Acraea (butterfly)

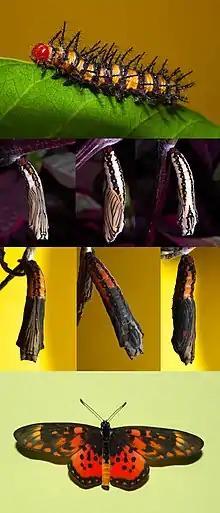
"Acraea zetes" larva, pupae and imago

The eggs are laid in masses; the larvae are rather short, of almost equal thickness throughout, and possessing branched spines on each segment, young larvae group together on a protecting mass of silk; the pupa is slender, with a long abdomen, rather wide and angulated about the insertion of the wings, and suspended by the tail only. "A. horta", "A. cabira", and "A. terpsicore" illustrate typical life histories.